Blackfriars station

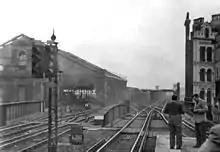
Southern Railway's St Paul's station (left) seen from the platform of

Blackfriars, also known as London Blackfriars, is a central London railway station and connected London Underground station in the City of London. It provides Thameslink services: local (from North to South London), and regional (Bedford and Cambridge to Brighton) and limited Southeastern commuter services to South East London and Kent. Its platforms span the River Thames, the only station in London to do so, along the length of Blackfriars Railway Bridge, a short distance downstream from Blackfriars Bridge. There are two station entrances – one on each side of the Thames – along with a connection to the London Underground District and Circle lines.